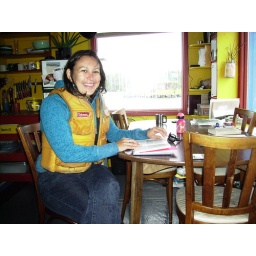
Leela takes shelter in Adrian's house boat